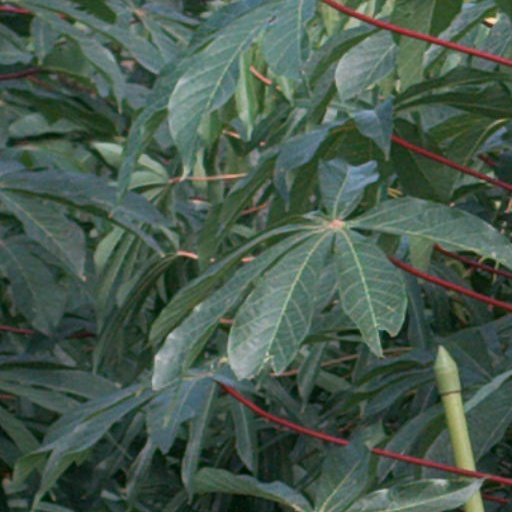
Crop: cassava